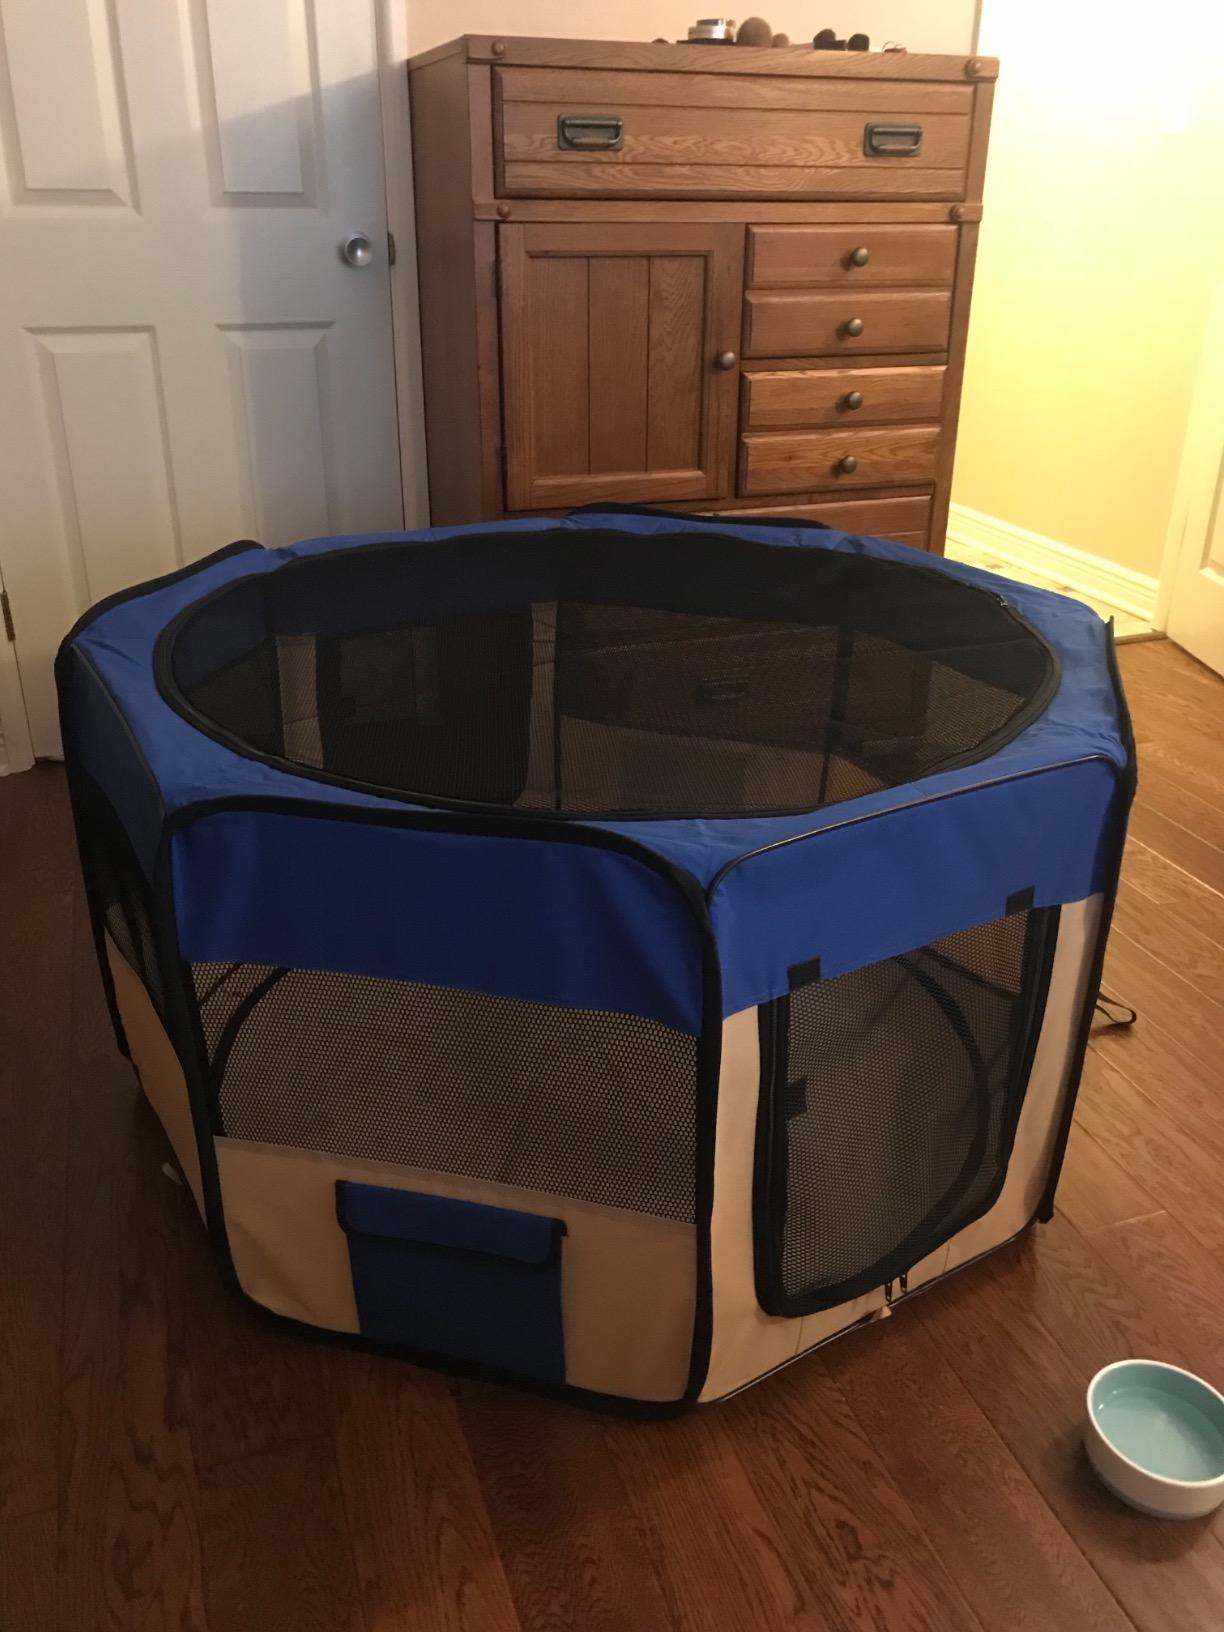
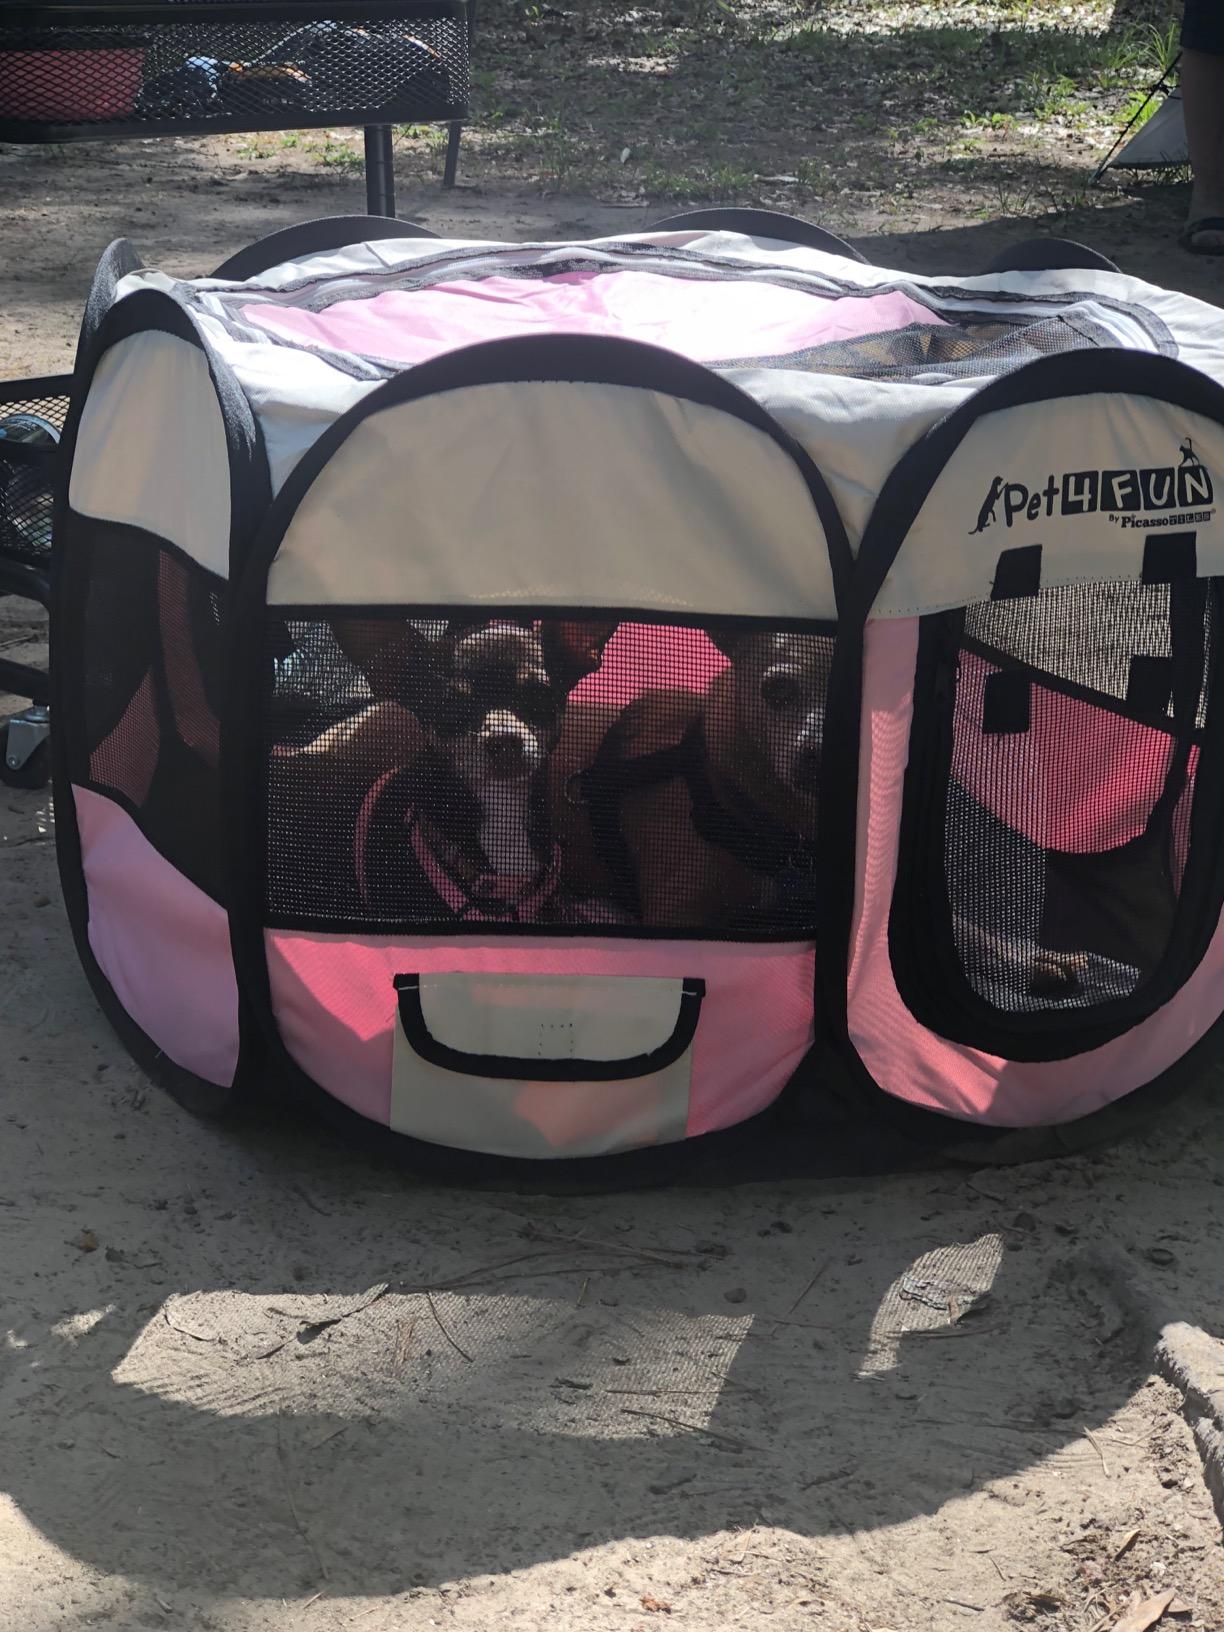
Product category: items_kennel
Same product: no